Jamnagar

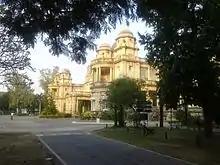
Pratap Vilas Palace

The Bohra Hajira is a white marble mausoleum built by Jam Rawal in 1540. Also known as Mazar E Badri, it is the resting place of the Muslim saint Mota Bawa. Bohra Hajira is on the banks of the Nagmati and Rangmati Rivers. The mausoleum is of Saracenic style and features intricate carvings. Jamnagar Trimandir is a two-storey structure with a large hall on the ground floor and a temple on the first floor. Wazir Meraman Khawa built the Khambhaliya Gate in the 17th century. It is one of two remaining city gates from that period.